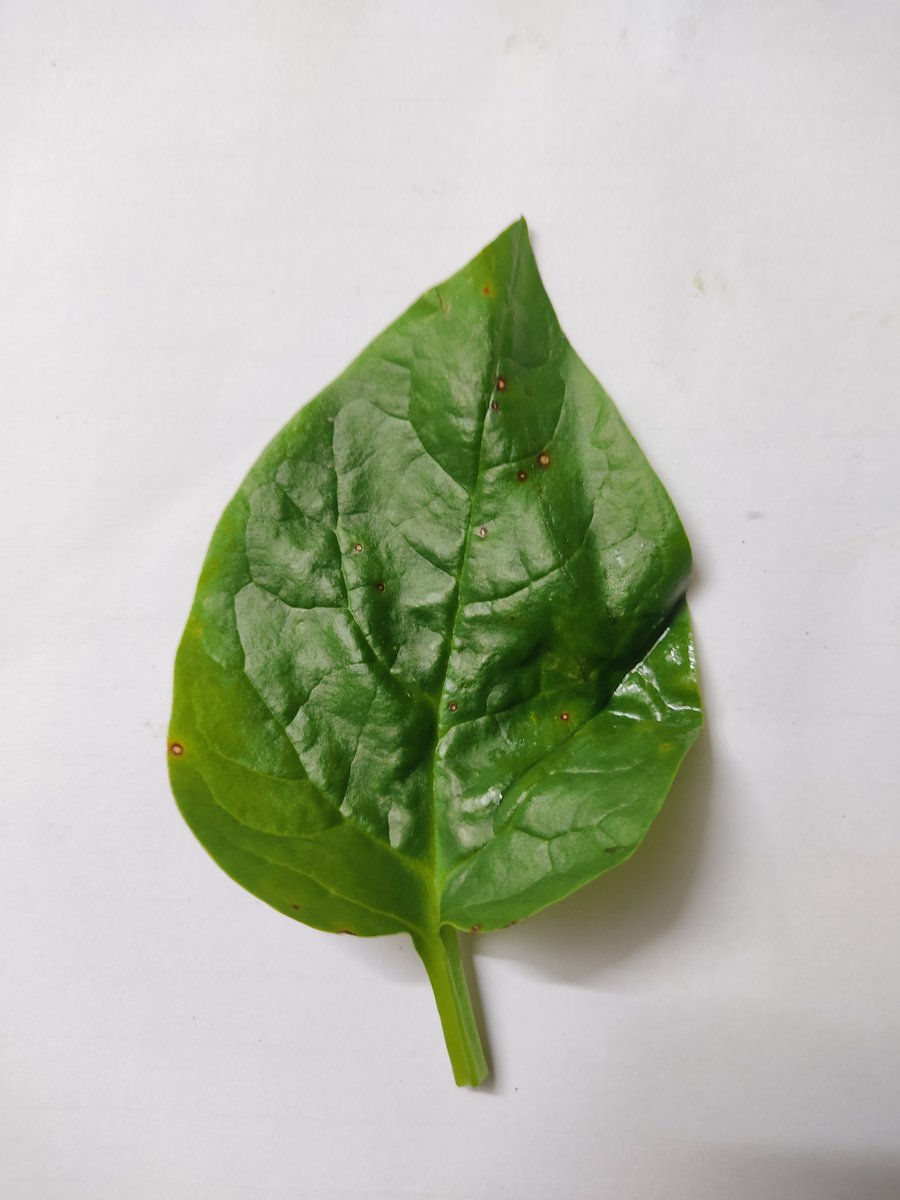
Label: Bacterial-Spot